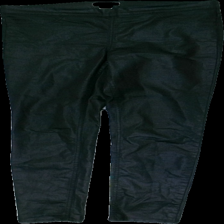
View: front
Type: Tights
Category: Ladies
Brand: H&M
Colors: Black
Material: 100% polyester
Pattern: Other
Cut: Regular, Tight
Size: 38
Season: All
Price range: <50
Recommended usage: Reuse
Description: black tights/jeggings